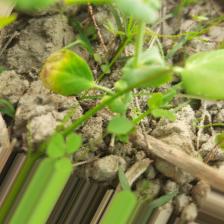
Label: Ascochyta blight